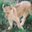
Label: lion